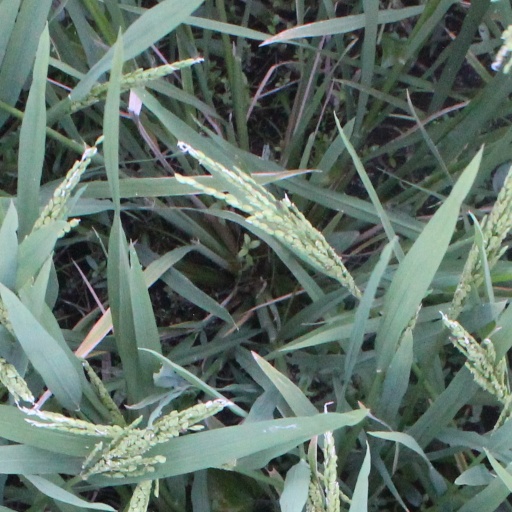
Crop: rice